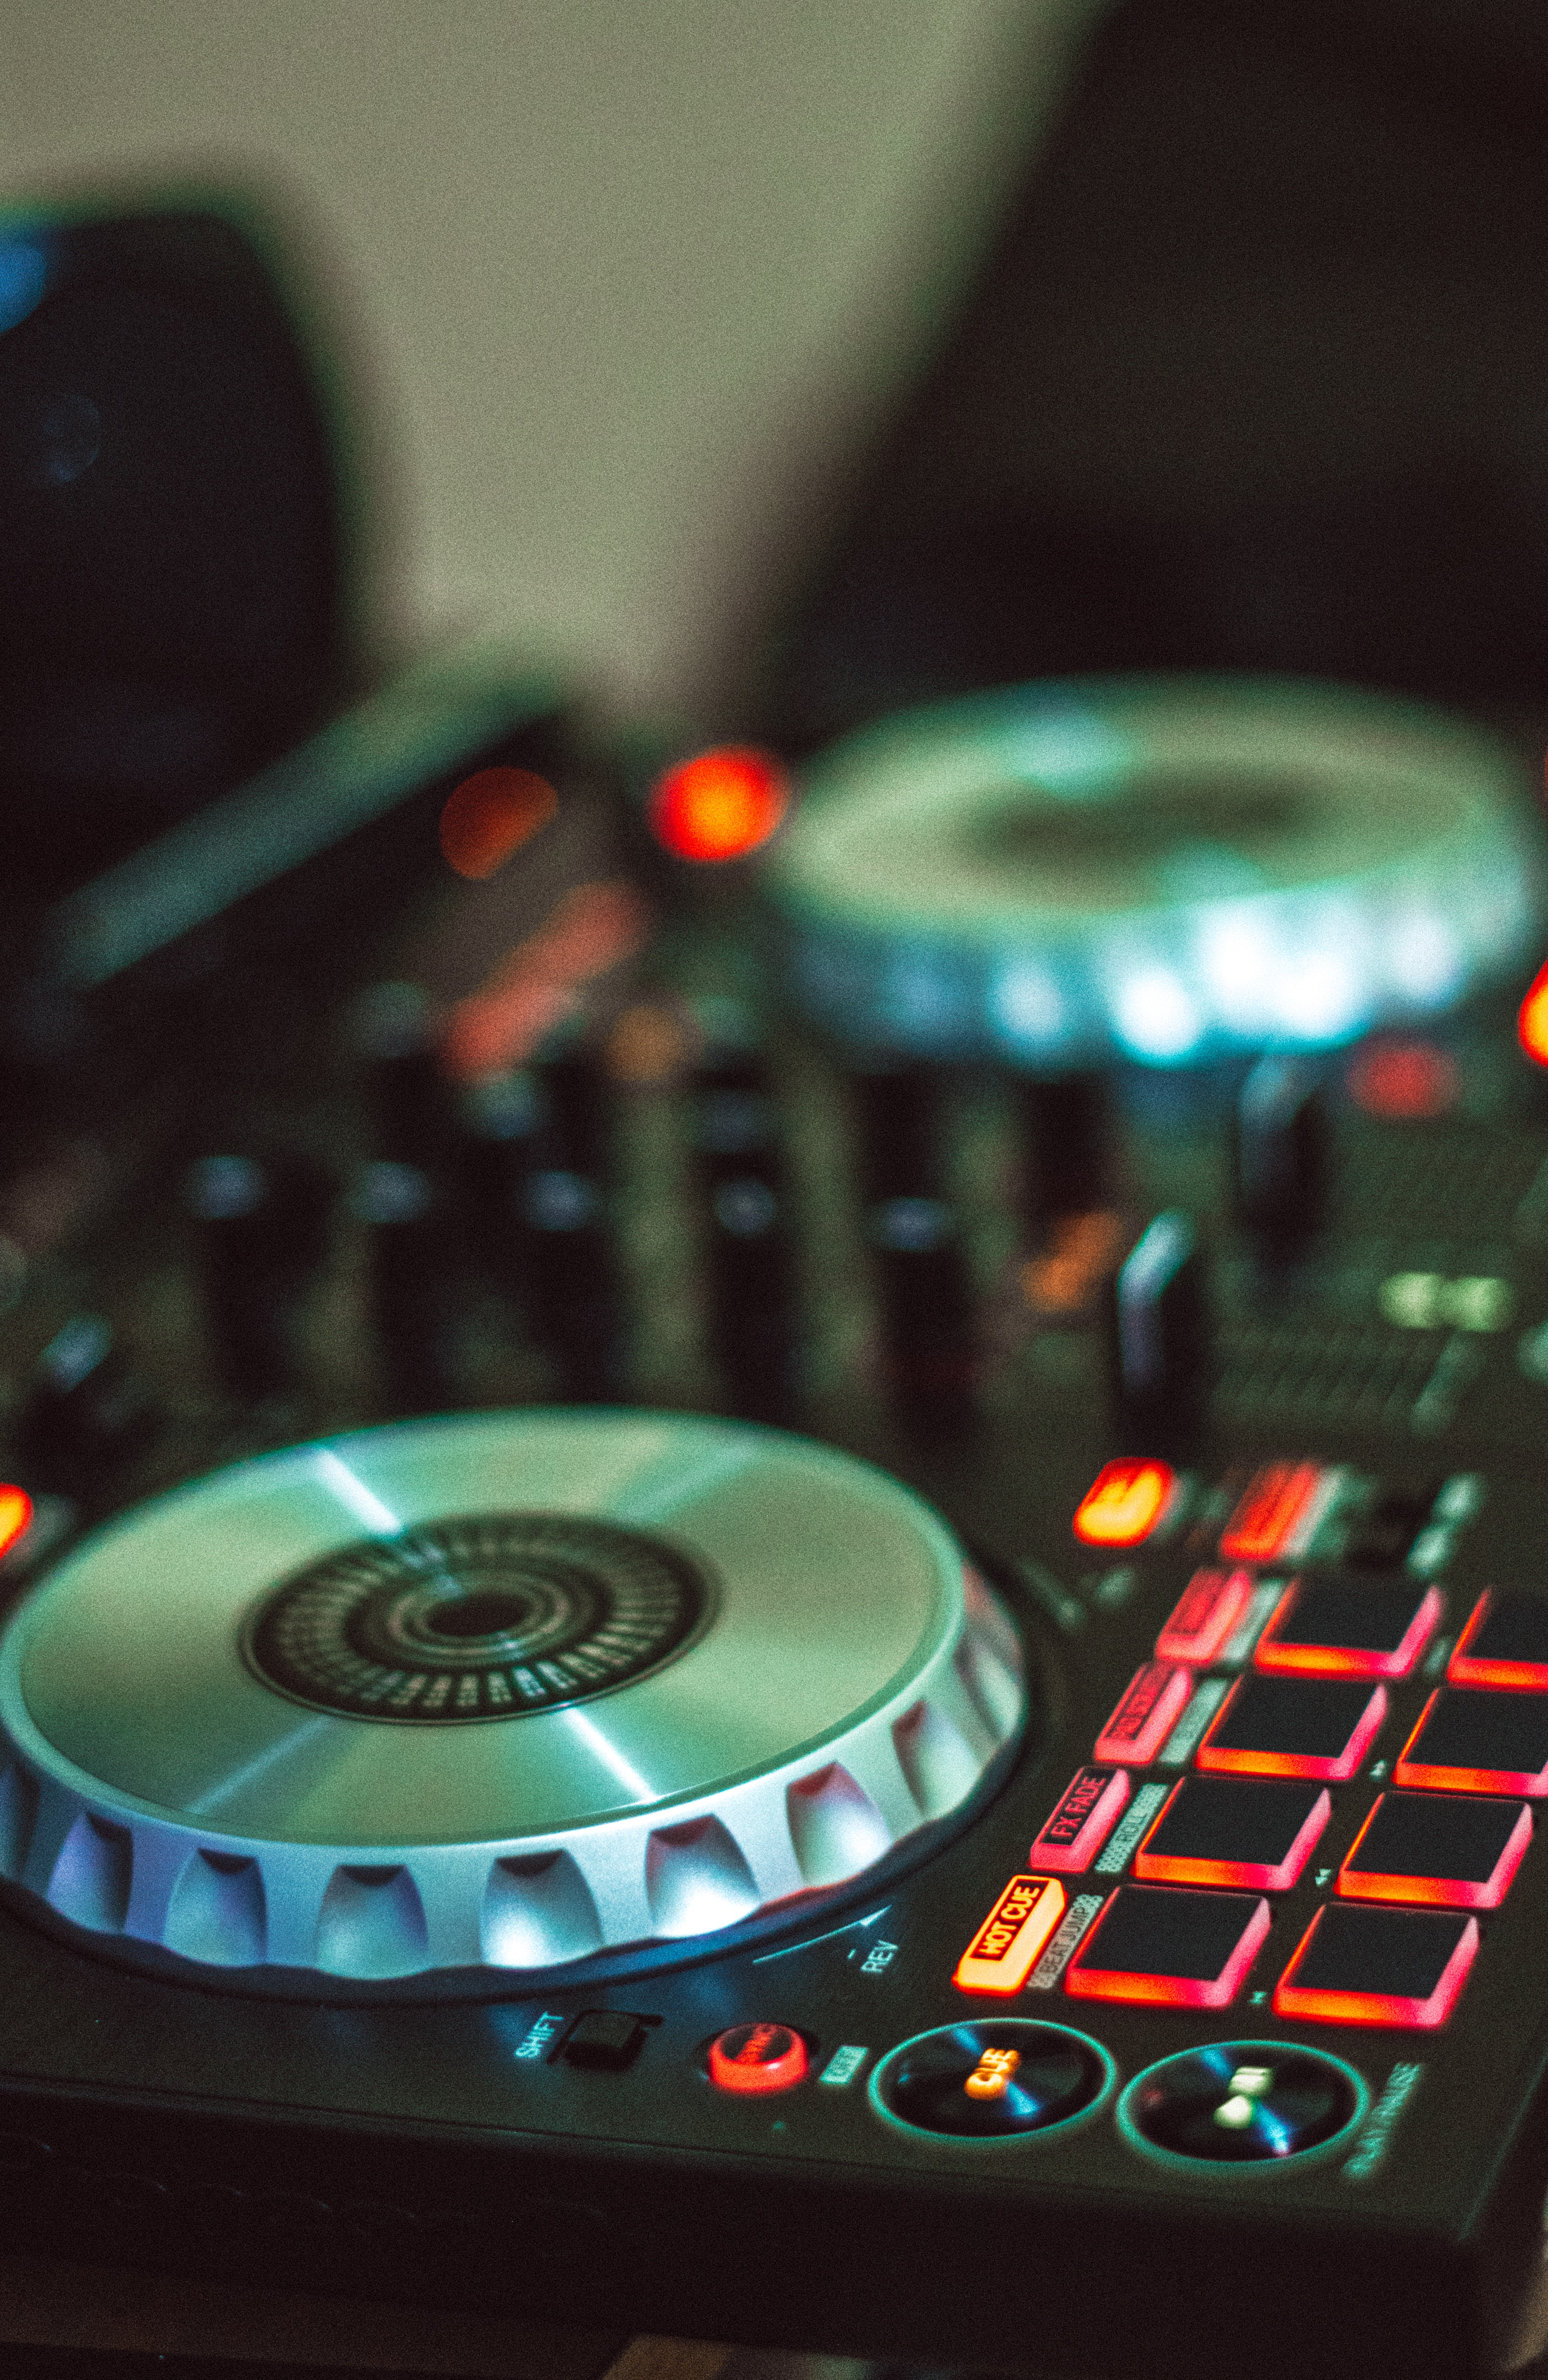
disc jockey, deejay, electronics, sound, technology, cdj, electronic device, electronic instrument, stereophonic sound, gadget